Ray Aggs

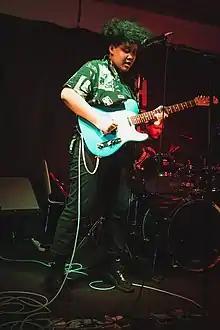
Aggs in 2020

Ray Aggs is a musician based in Glasgow. Primarily known for their distinctive guitar work, influenced by both West African highlife and post-punk, they also sing and play the violin.